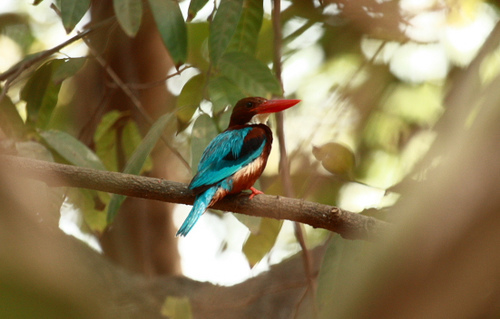
this magnificent specimen has a red belly and breast with blue wings and tail.
this bird has a large red bill, a white throat, and a black crown.
the bird has blue and orange feathers on his body and long thick beak in contrast to it's body.
this bird has a long red bill, a bright orange back and wing, and a brown crown.
this bird has an blue iridescent back and tail feathers that surround a dark brown head and is equipped with a distinct, sharp orange-red pointed beak and bright-orange feet.
this bird is green with black and has a long, pointy beak.
this bird has a long red pointed beak, turquoise back and primary wings, dark red head and breast and cream throat.
a small bird with a large, long, orange beak and bright blue wings and tail.
this is a very distinctive small bird with a long orange bill, some bright neon blue wings and white throat.
this bird has a large strong orange beak and blue feathers on its back.
Species: White Breasted Kingfisher